Wejherowo

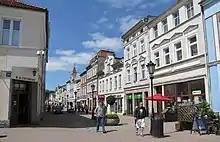
Historical architecture of the Old Town

In 1905, Neustadt had a Protestant church, two Catholic churches, a synagogue, a grammar school, a preparatory school for a training college for school teachers, a training college for evangelical school teachers, a mental asylum, a local court, a forest office, cigarette factories, sawmills, a brewery, a cattle trade and wood trade as well as grain trade. During the Partitions, the German authorities led a systemic campaign of Germanization against local the Polish and Kashubian populations, which resisted by organizing the secret patriotic organization "Zwiazek Filomatów", distributing the Polish newspaper" Gazeta Gdańska," and by establishing various local economic initiatives.